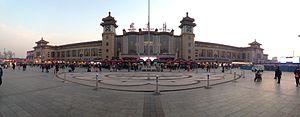
Pékin /pe.kɛ̃/, ou Beijing, est la capitale de la République populaire de Chine. Située dans le Nord-Est du pays, la municipalité de Pékin, d'une superficie de 16 800 km², est entourée par la province du Hebei ainsi que la municipalité de Tianjin. Pékin est considérée comme le centre politique et culturel de la Chine, tandis que Hong Kong et Shanghai dominent au niveau économique.